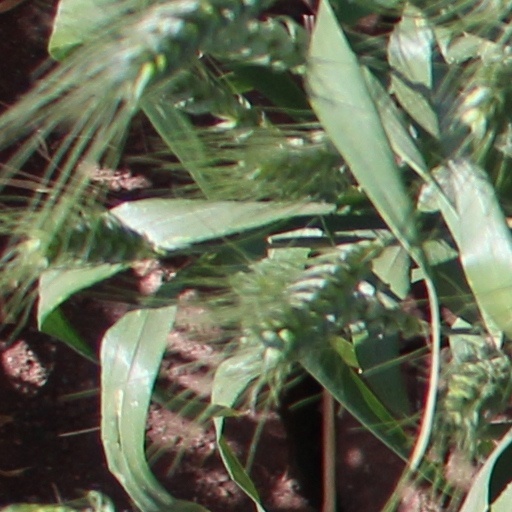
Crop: wheat